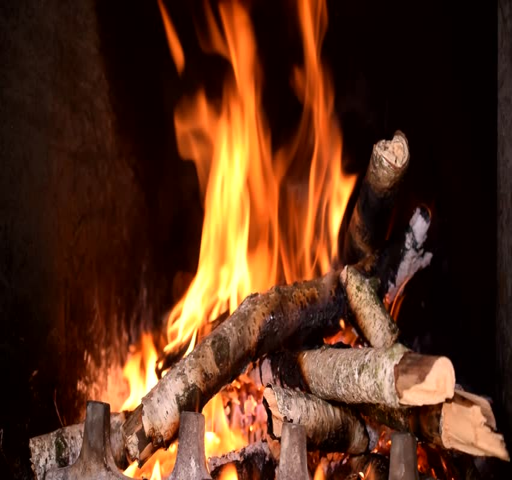
time lapse of beautiful fire with wooden logs burning in a fireplace